Quebec Route 389

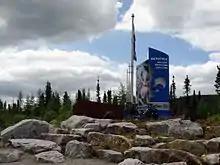
Route 389 at the border of Québec and Newfoundland and Labrador

Distance: 3 kmType of surface: asphalt, good conditionApprox. Driving Time: 0 h 5 minSpeed Limit: 90 km/h